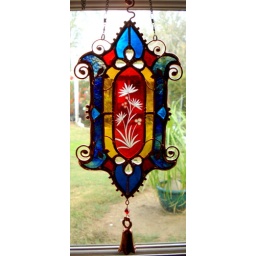
Wheel engraved flowers on red flashed antique. Antique jewels, salvaged hand-made glass. Copper overlays finished in copper plating.